Kamiyashiro Station

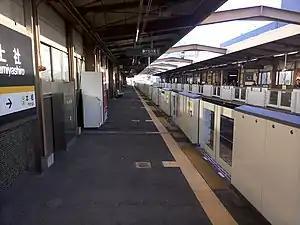

is an above ground metro station located in Meitō-ku, Nagoya, Aichi Prefecture, Japan operated by the Nagoya Municipal Subway's Higashiyama Line. It is located 18.6 rail kilometers from the terminus of the Higashiyama Line at Takabata Station. This station provides access to Nagoya University of Arts and Sciences.